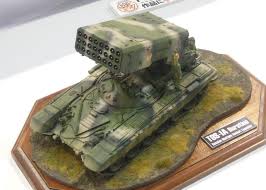
Label: TOS-1